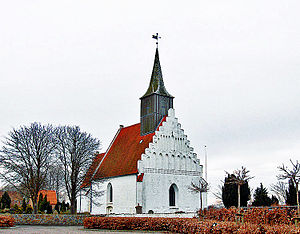
Kappel Kirke
Kappel Kirke
fra nordvest
Kappel Kirke ligger i Kappel Sogn ved Nakskov. Kirken var i katolsk tid viet til Den Hellige Trefoldighed.